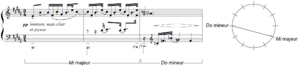
Debussy - Etude ""pour les sonorités opposées"", mes.31-33"
Les Études constituent le dernier recueil pour piano de Claude Debussy, comprenant douze pièces composées entre le 5 août et le 29 septembre 1915. Réparties en deux « livres » et dédiées à la mémoire de Frédéric Chopin, elles ont fait l'objet de créations partielles par les pianistes George Copeland, le 21 novembre 1916 à New York, Walter Rummel, le 14 décembre 1916 dans le cadre des concerts au profit de « l'aide affectueuse aux musiciens », à Paris, et Marguerite Long, le 10 novembre 1917 à la Société nationale de musique.